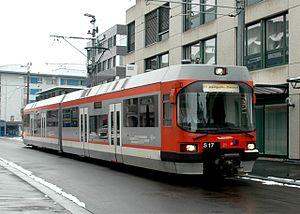
Le BDWM Transport est une entreprise ferroviaire suisse née de la fusion en 2000 du Bremgarten-Dietikon et du Wohlen-Meisterschwanden.